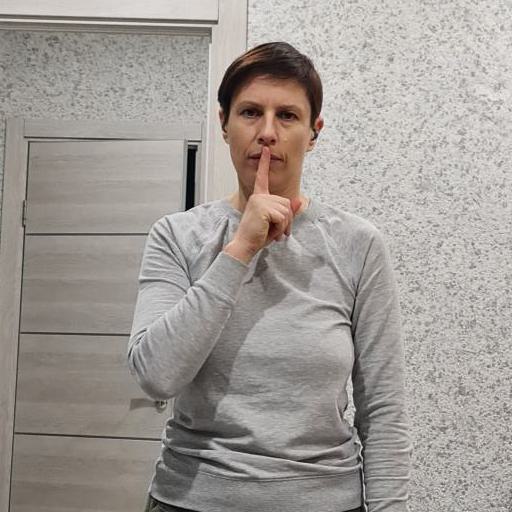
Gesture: mute